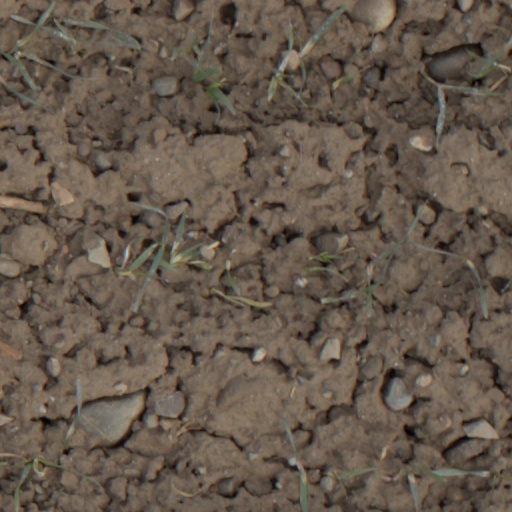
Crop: wheat